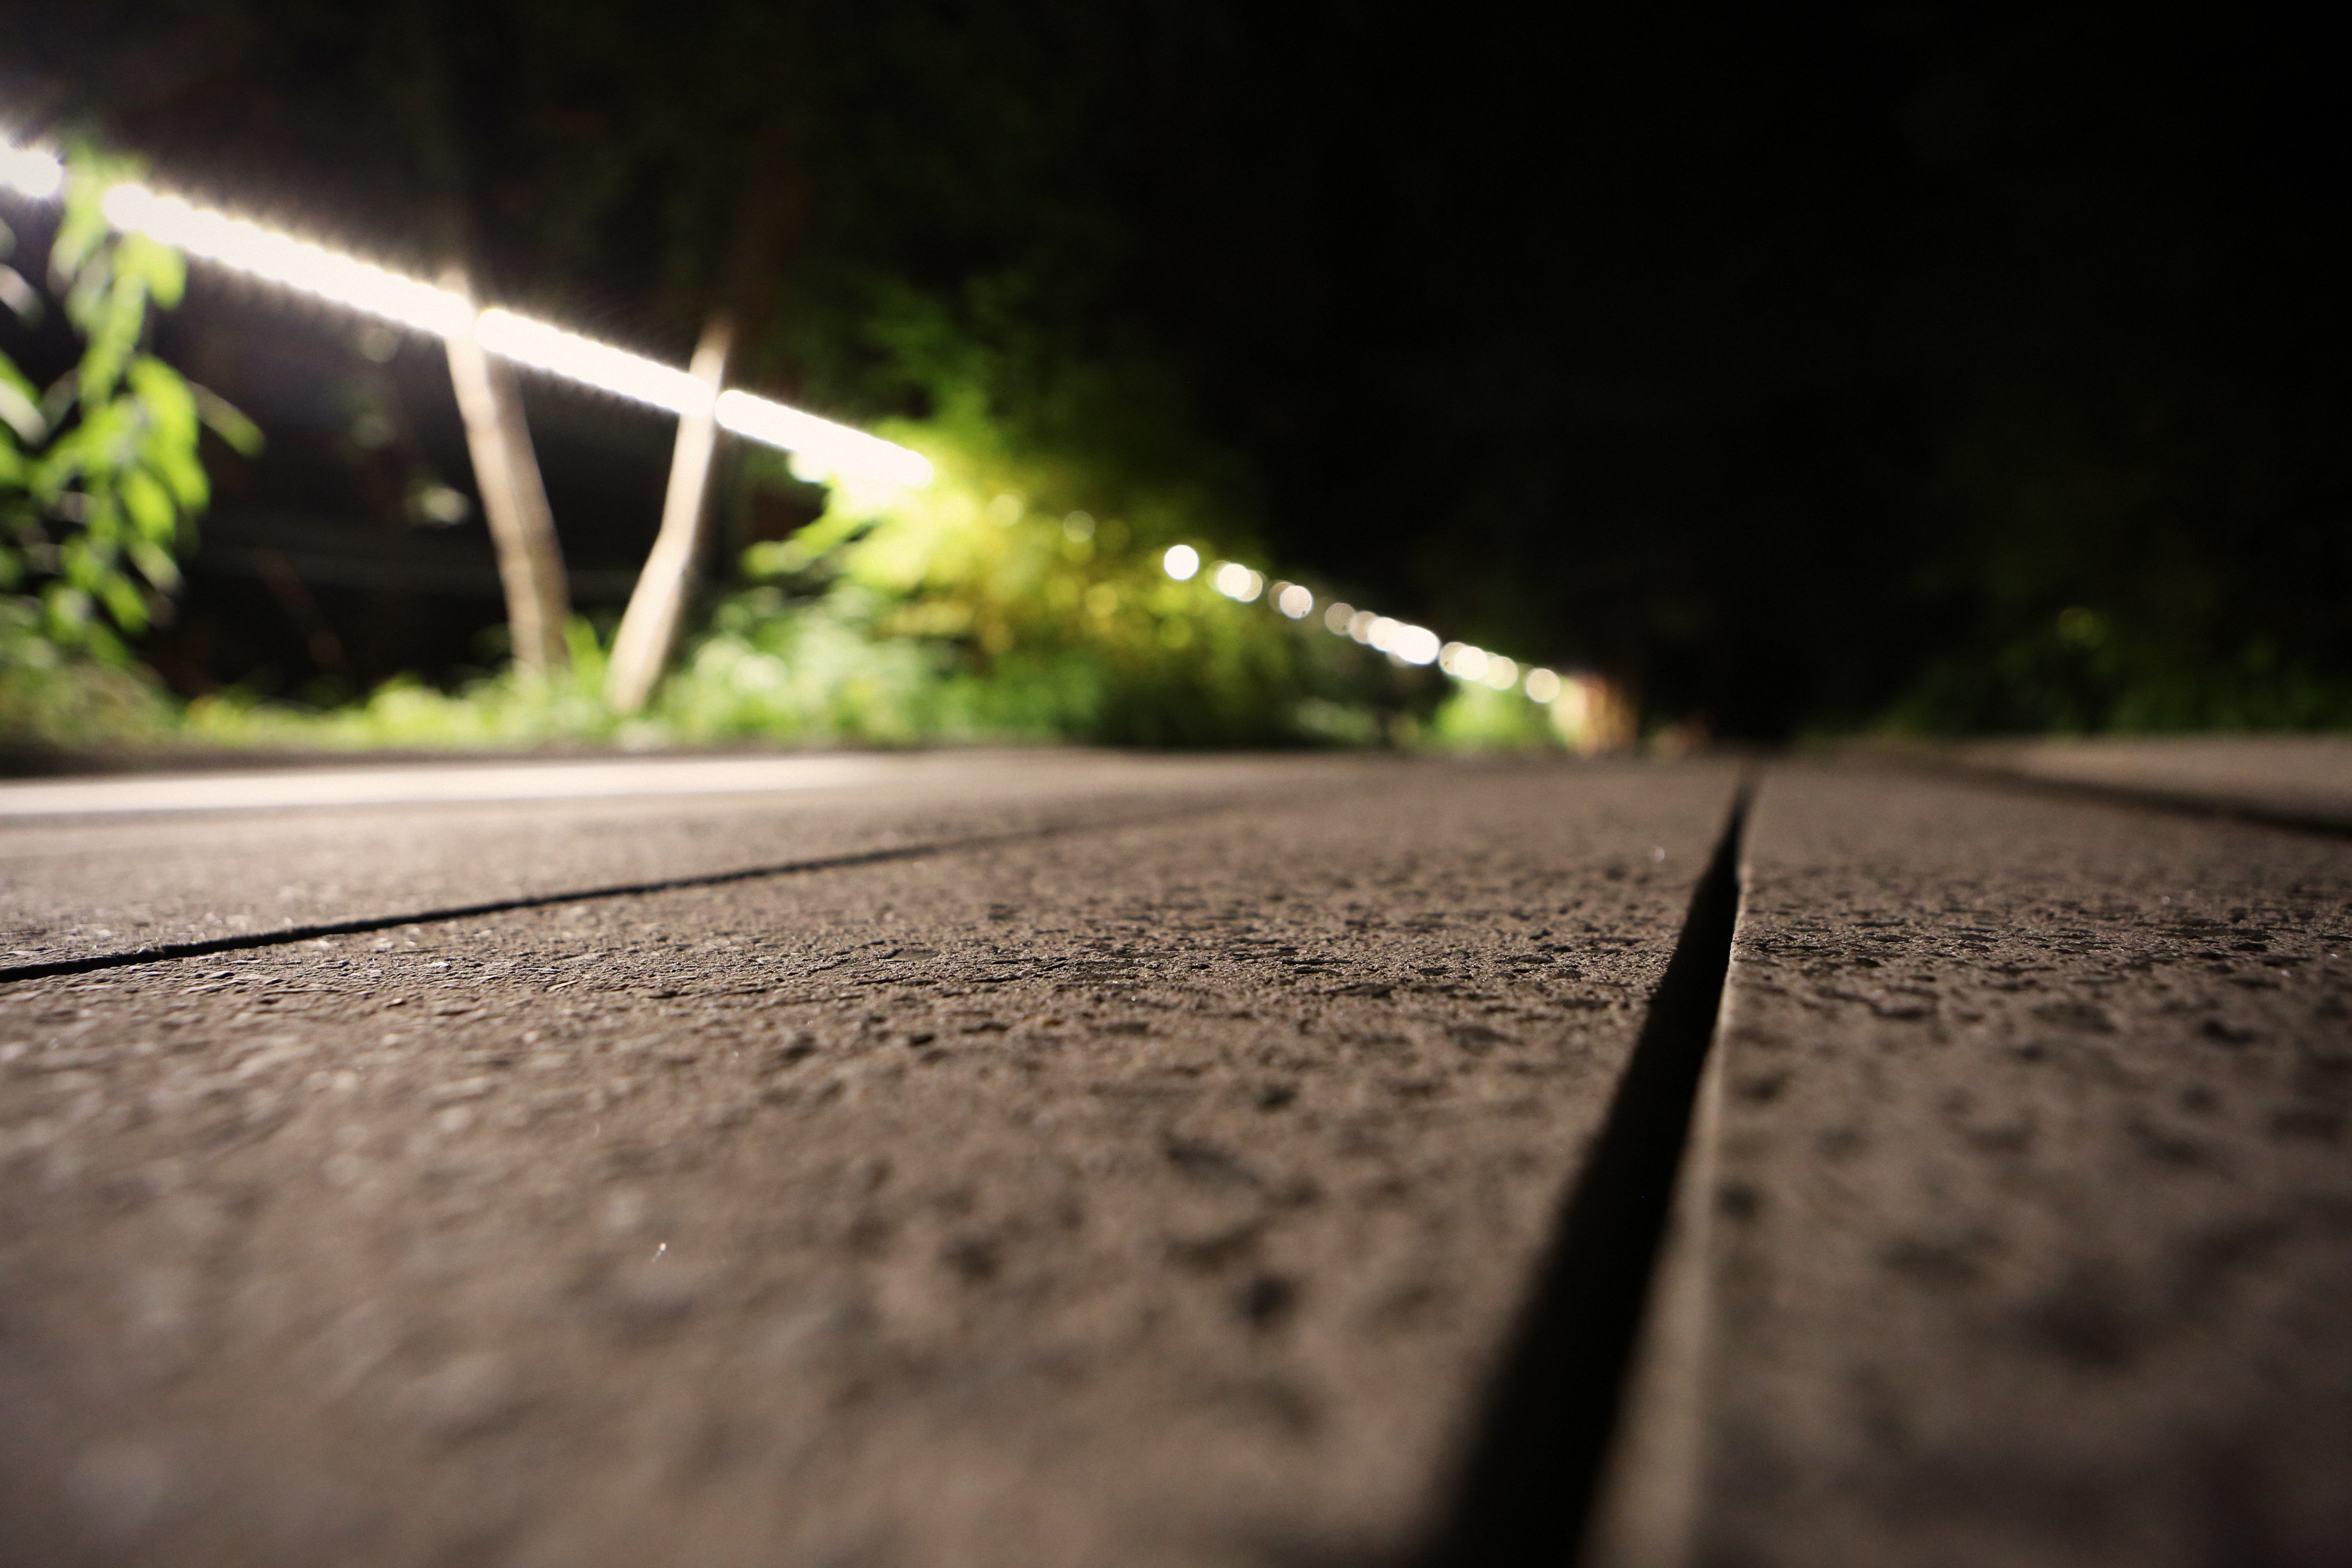
path, light, track, road, night, ground, sunlight, morning, floor, walkway, dark, green, darkness, concrete, lights, background, infrastructure, boards, gloomy